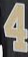
Number: 4